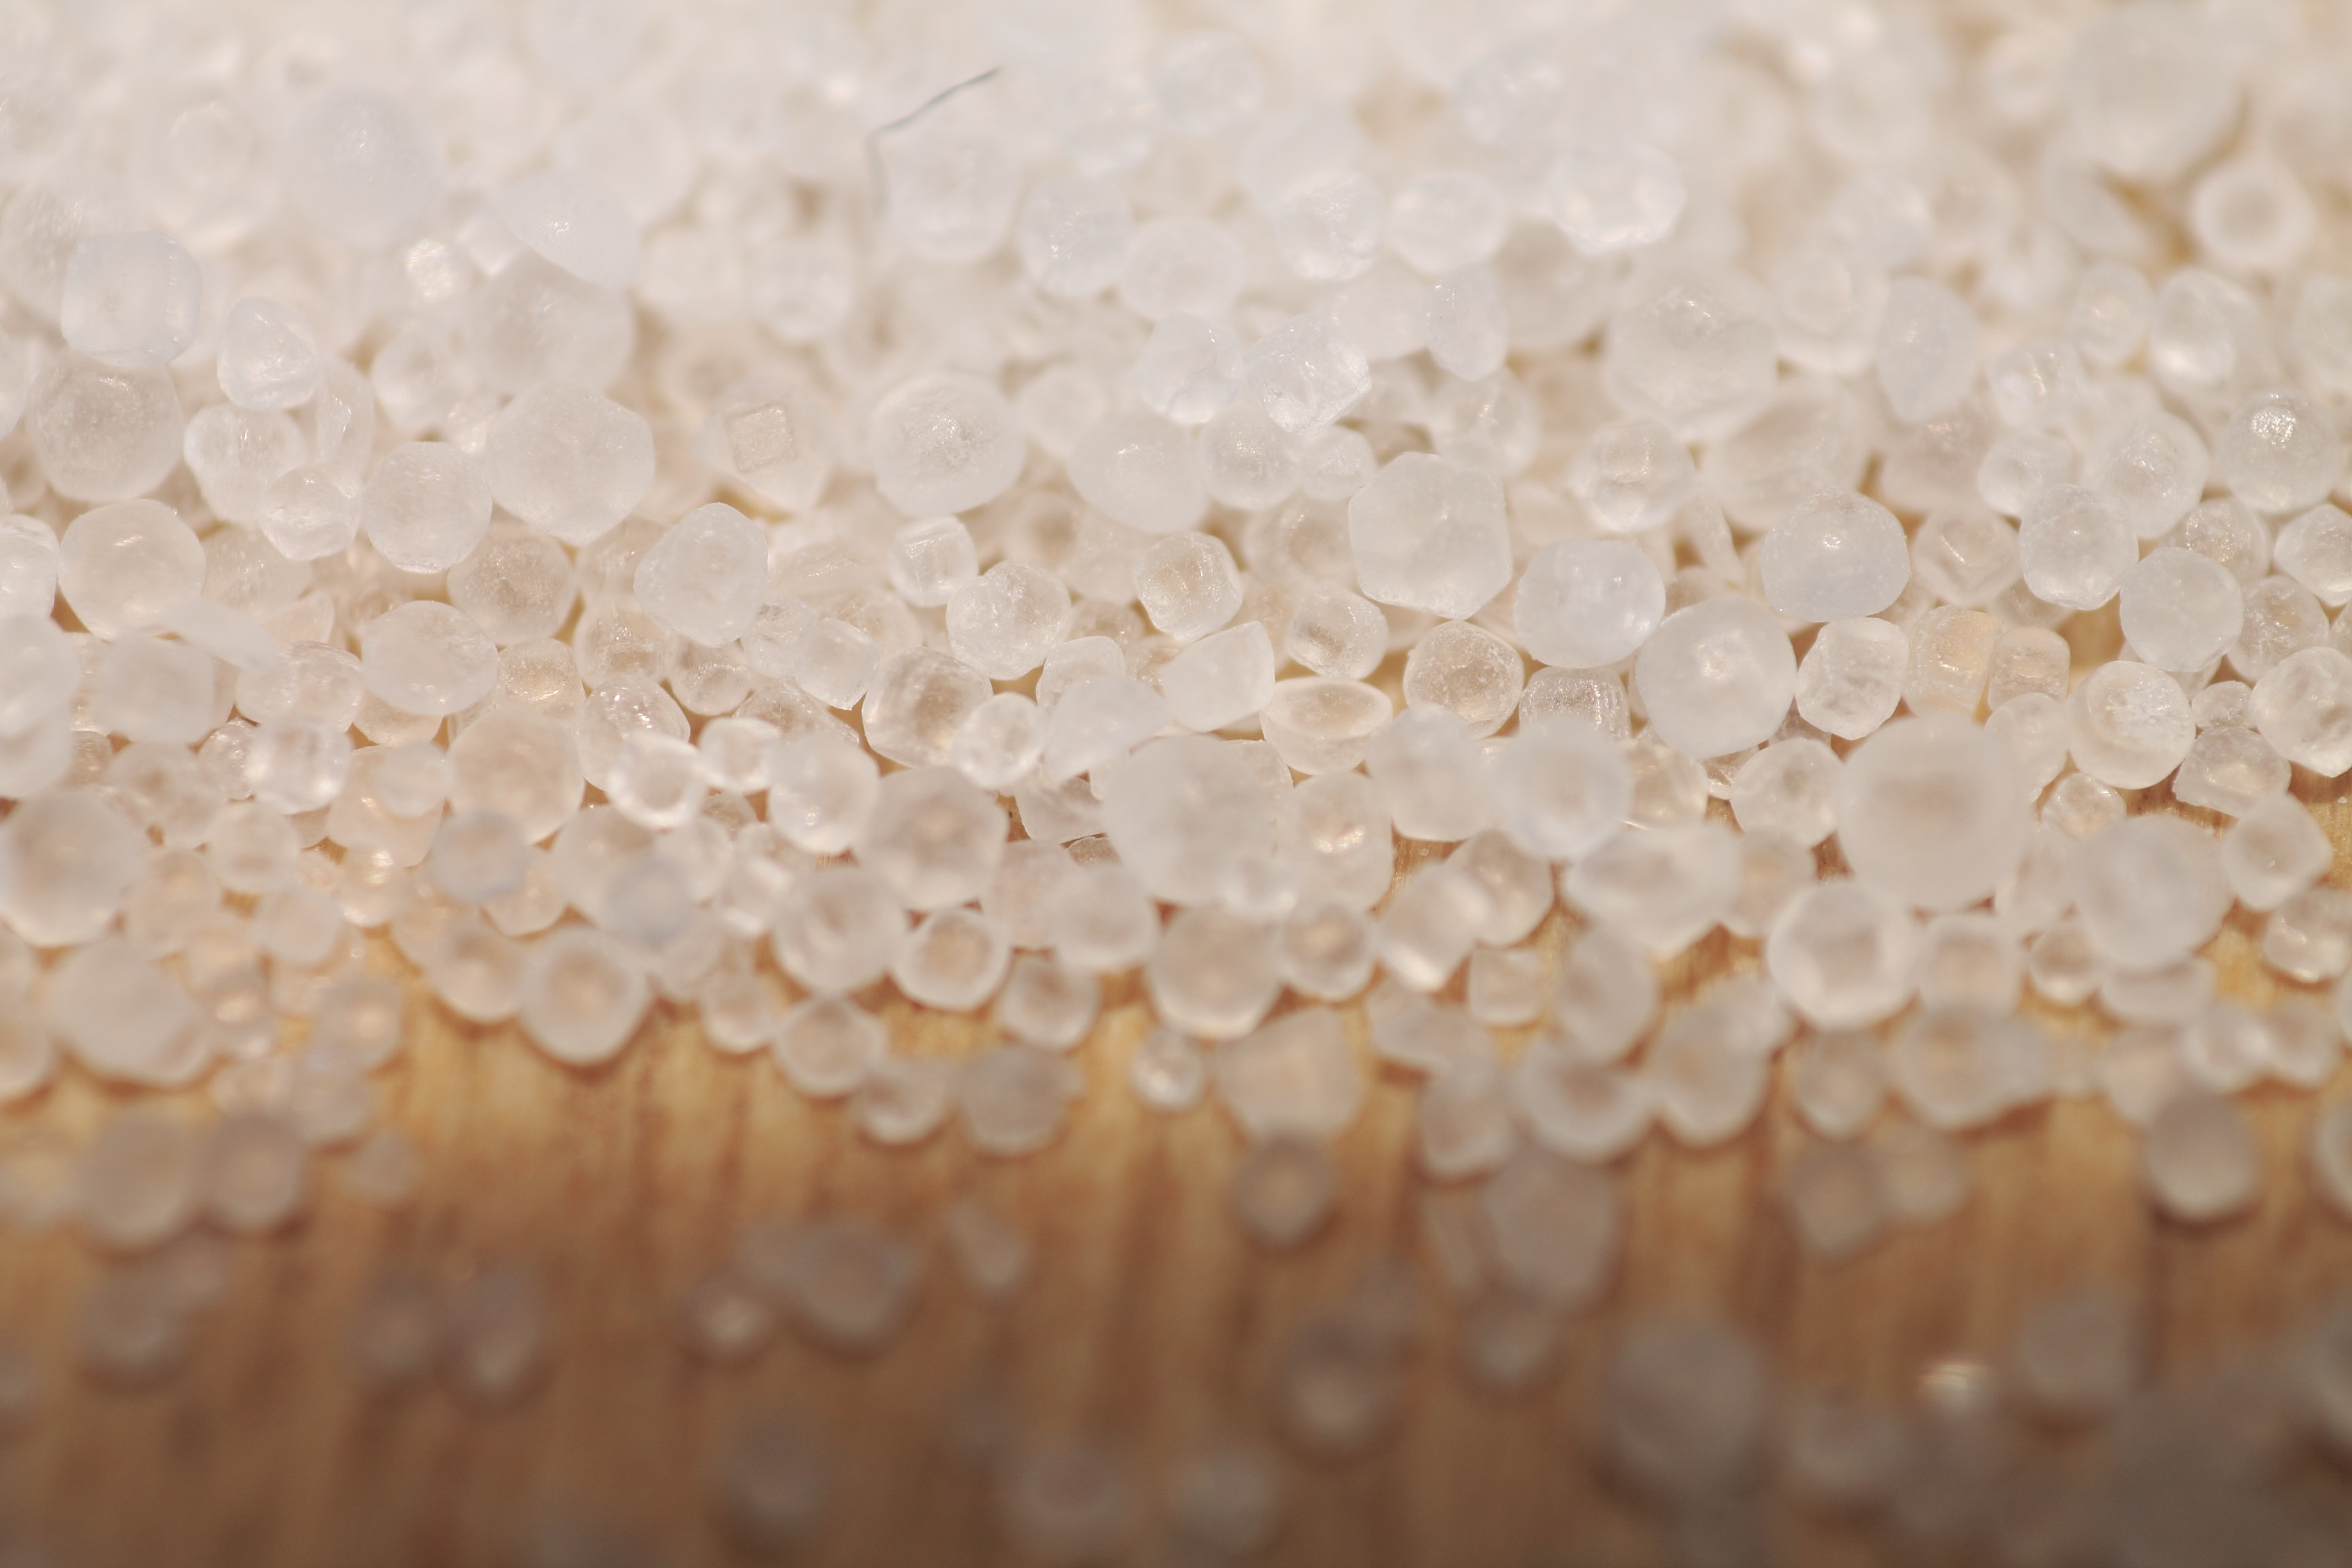
white, photography, flower, pattern, food, spice, macro, kitchen, salt, eat, season, material, cook, close up, coconut, ingredients, macro photography, grass family